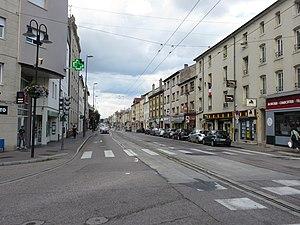
Avenue Carnot à Saint-Max en 2018